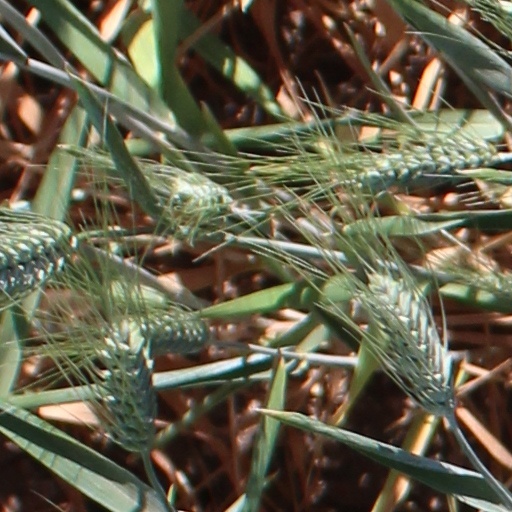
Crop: wheat